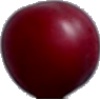
Label: Cherry Wax Red 1